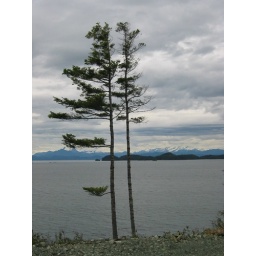
Home building site in Telegraph Cove. There is a small development of houses in Telegraph Cove.